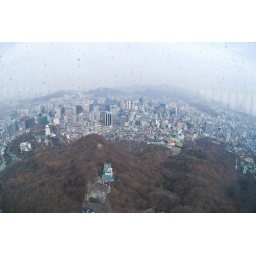
It was overcast in Seoul and the windows on the tower were very dirty :-(